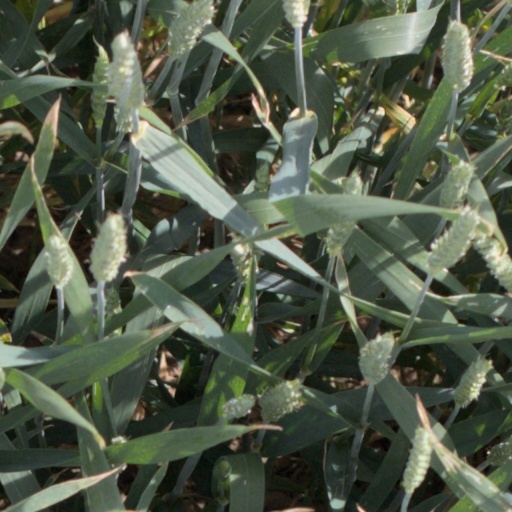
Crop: wheat